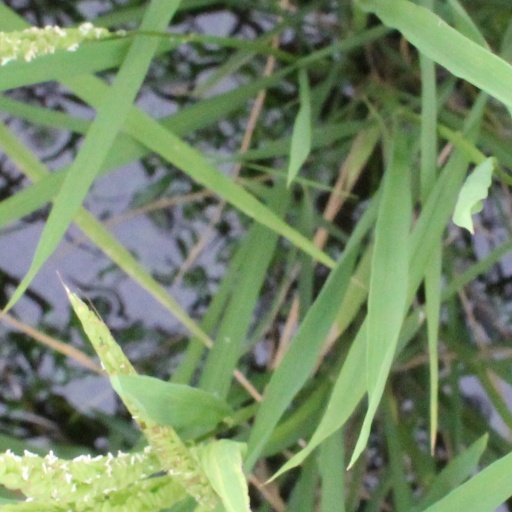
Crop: rice